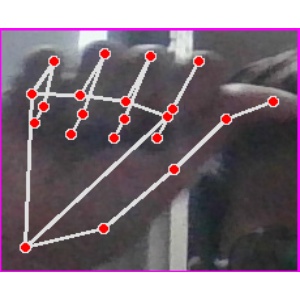
अक्षर: छ